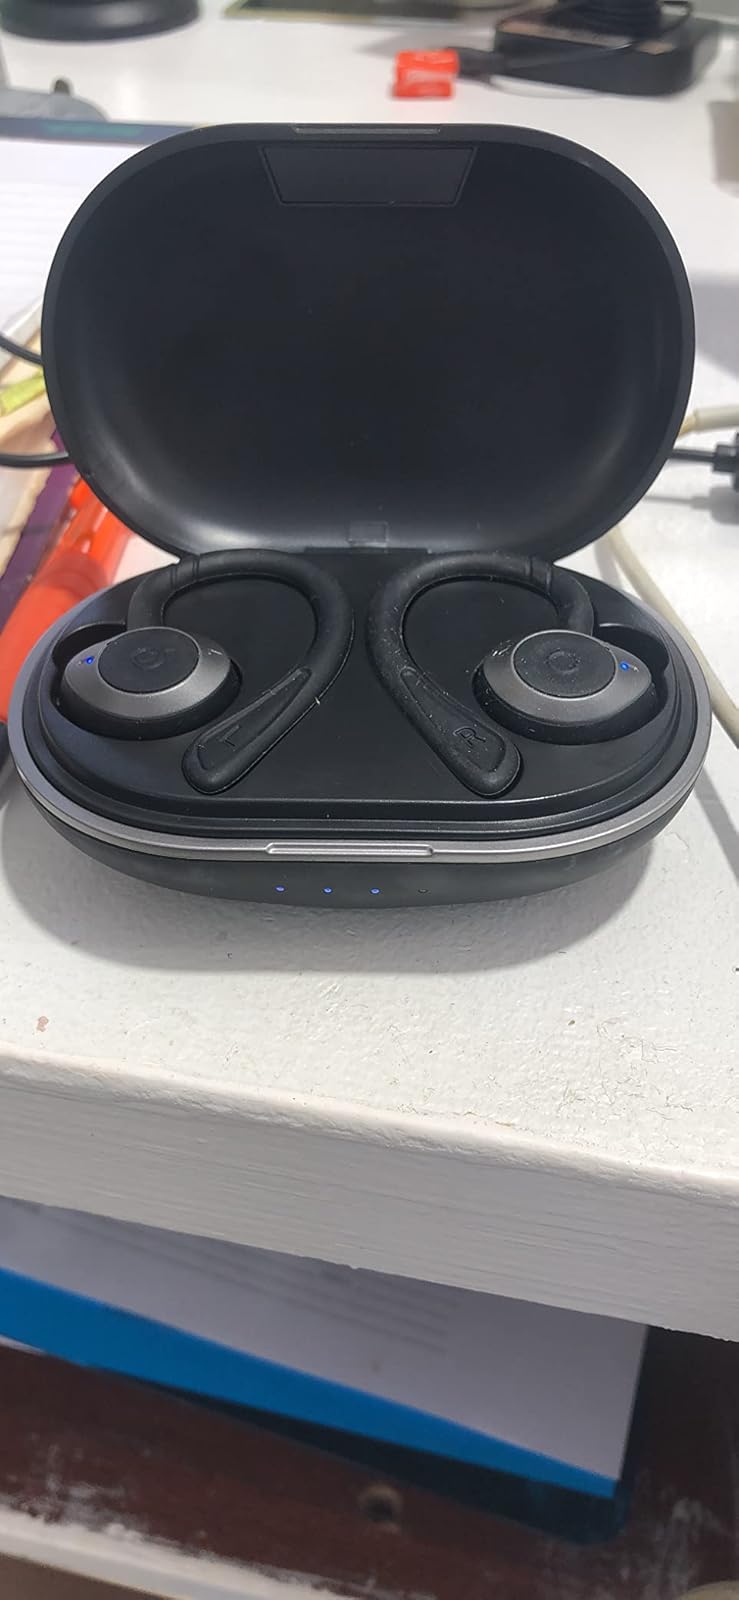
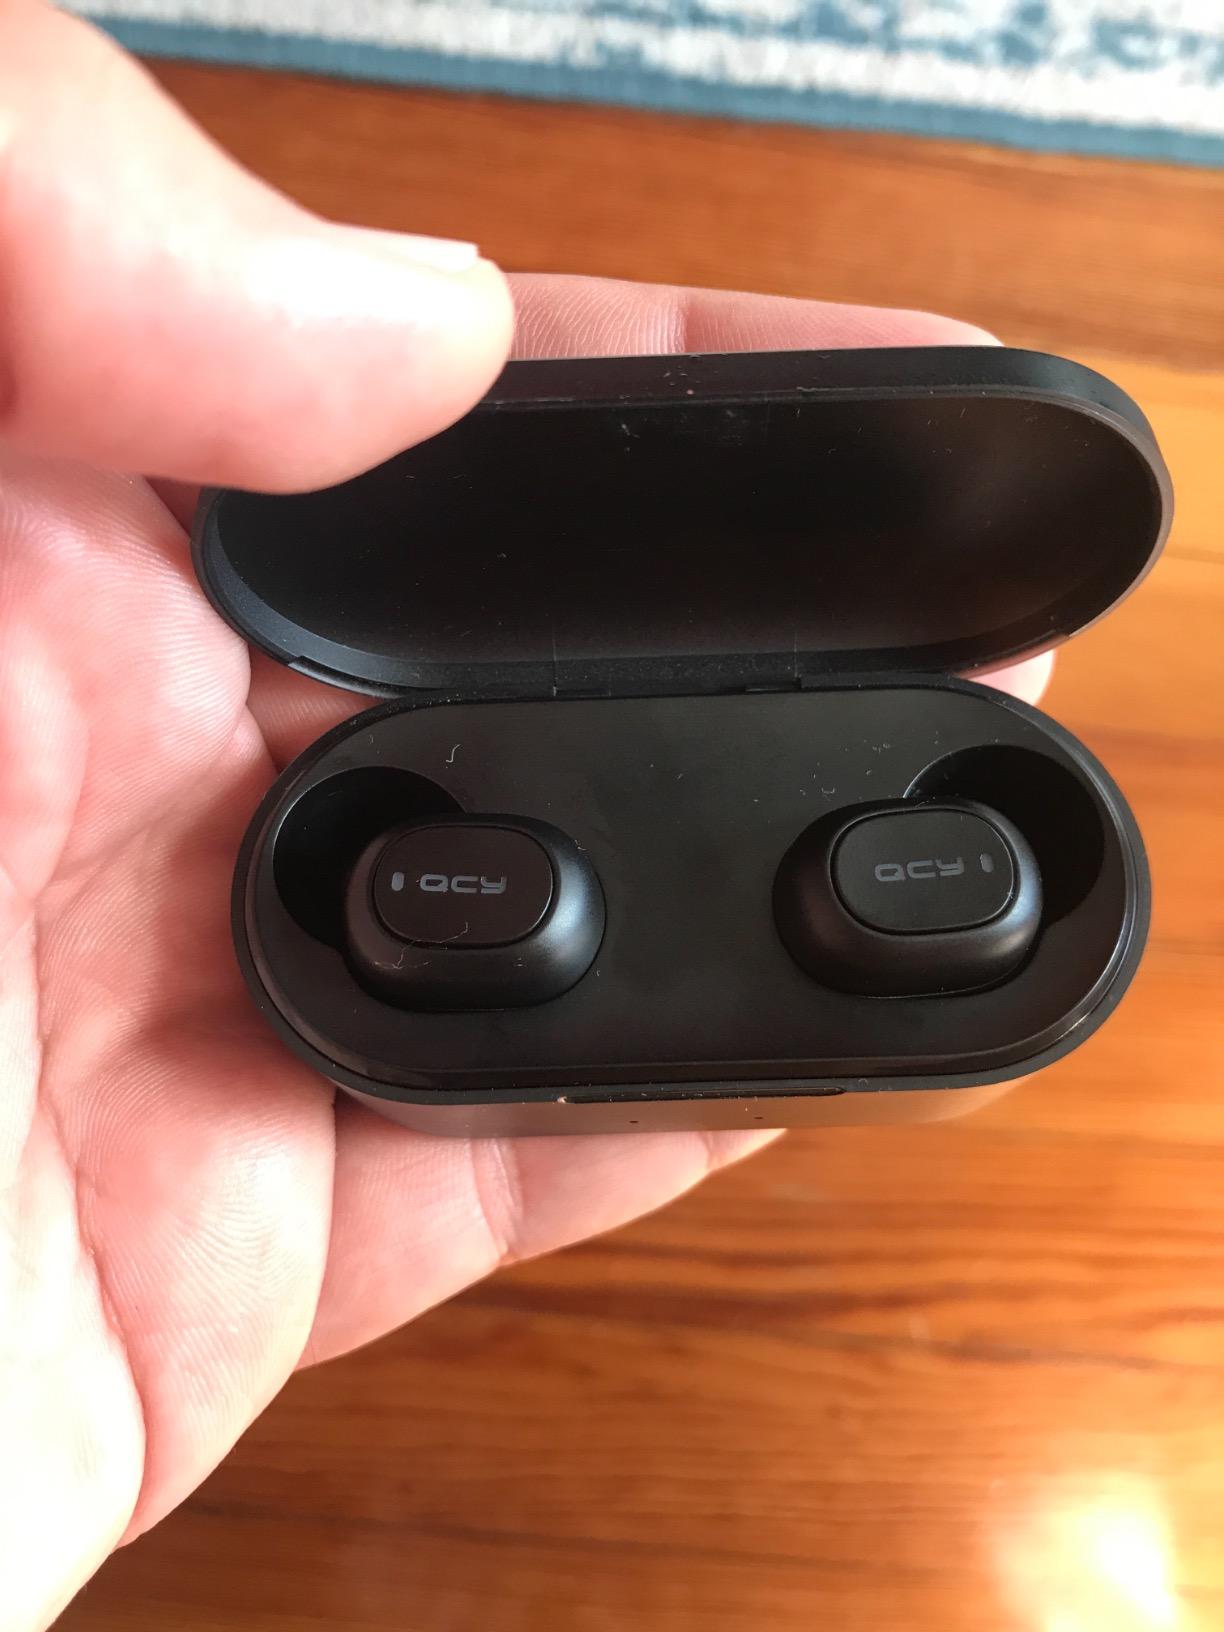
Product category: earbuds
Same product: no